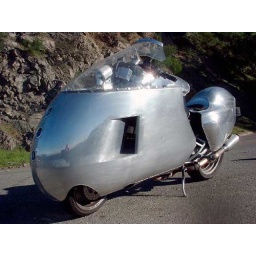
A very rare Greyhound model manufactured by the Spagthorpe motorcycle company spotted in the hills of Berkeley, California.